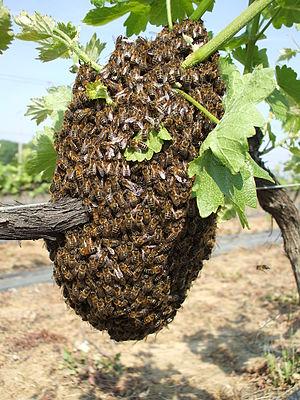
essaim.